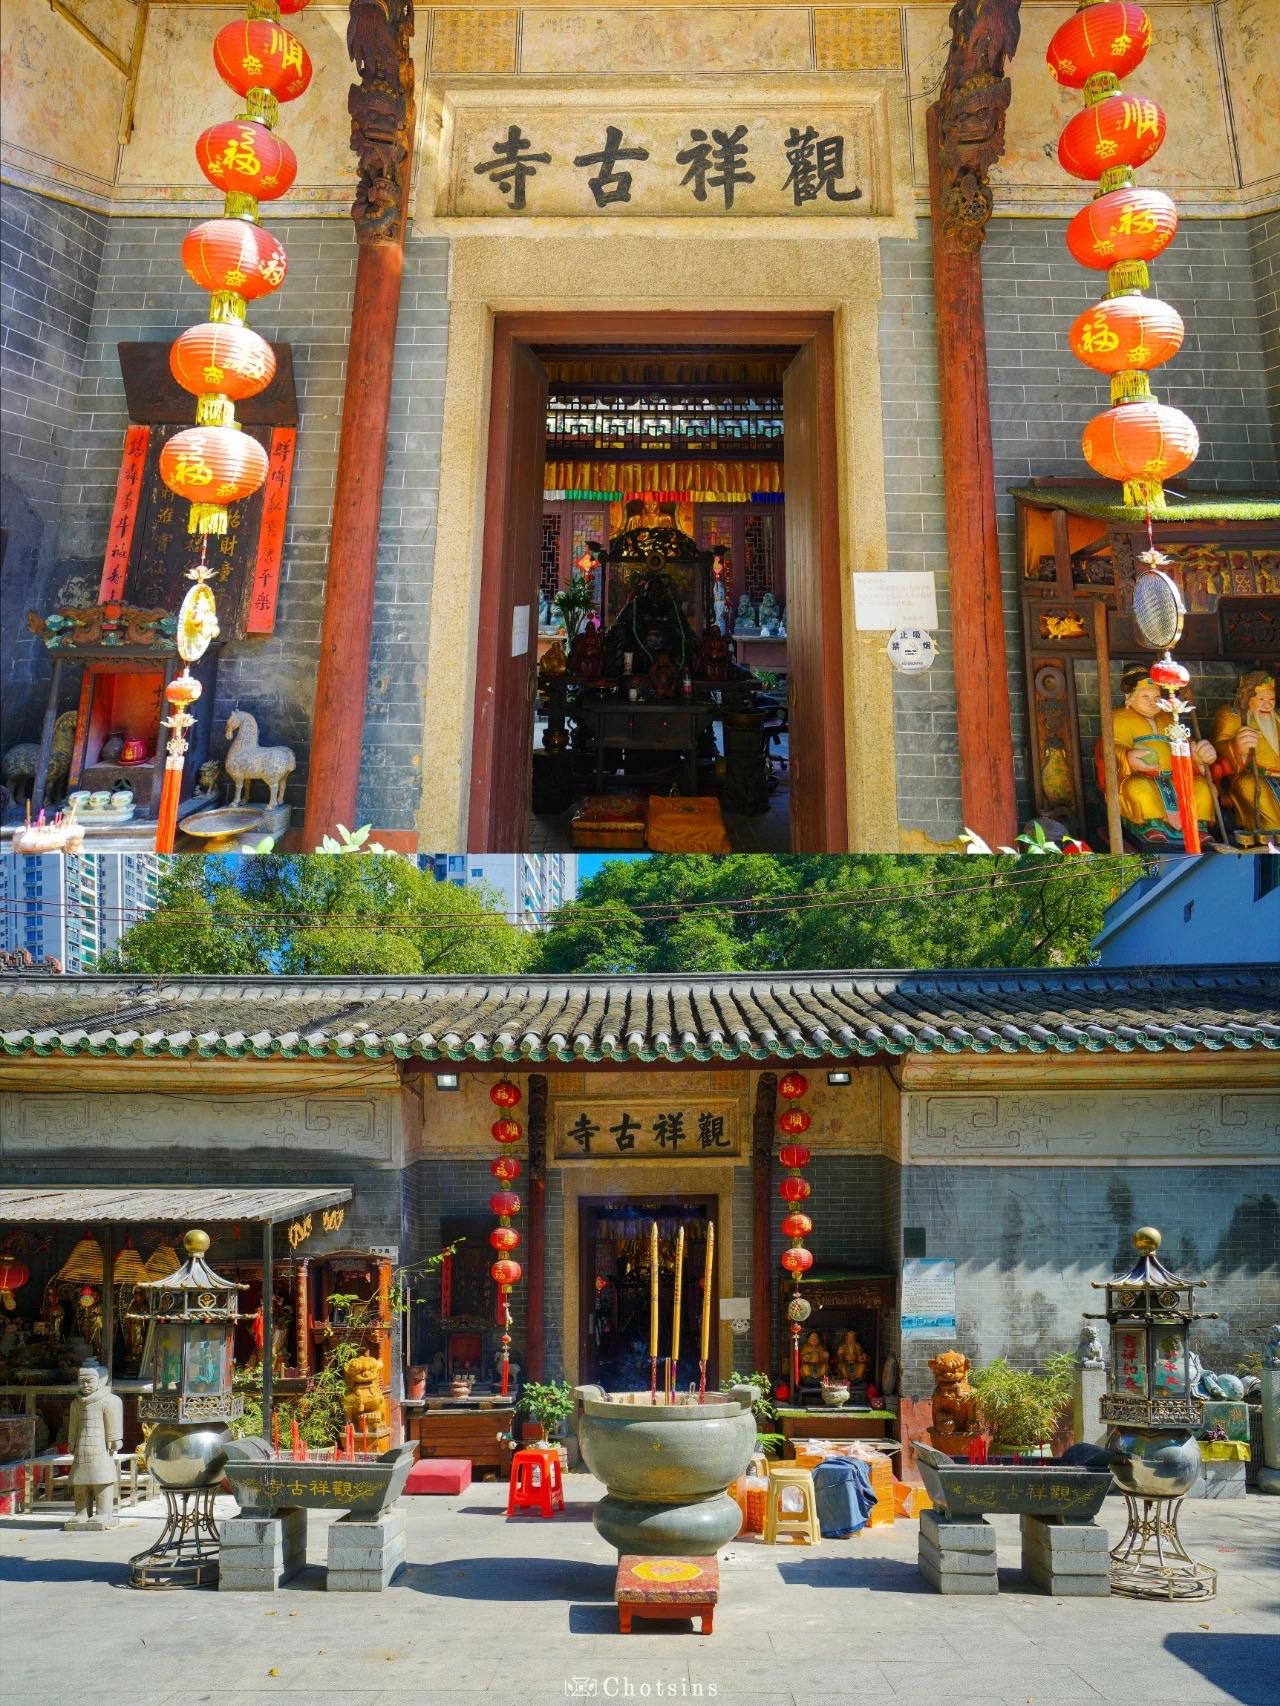
地标名称：观祥古寺
所在城市：深圳市·龙岗区